Police lineup

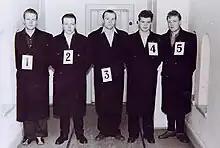
Fredrik Fasting Torgersen in the center of a police lineup.

A police lineup (in American English) or identity parade (in British English) is a process by which a crime victim or witness's putative identification of a suspect is confirmed to a level that can count as evidence at trial.